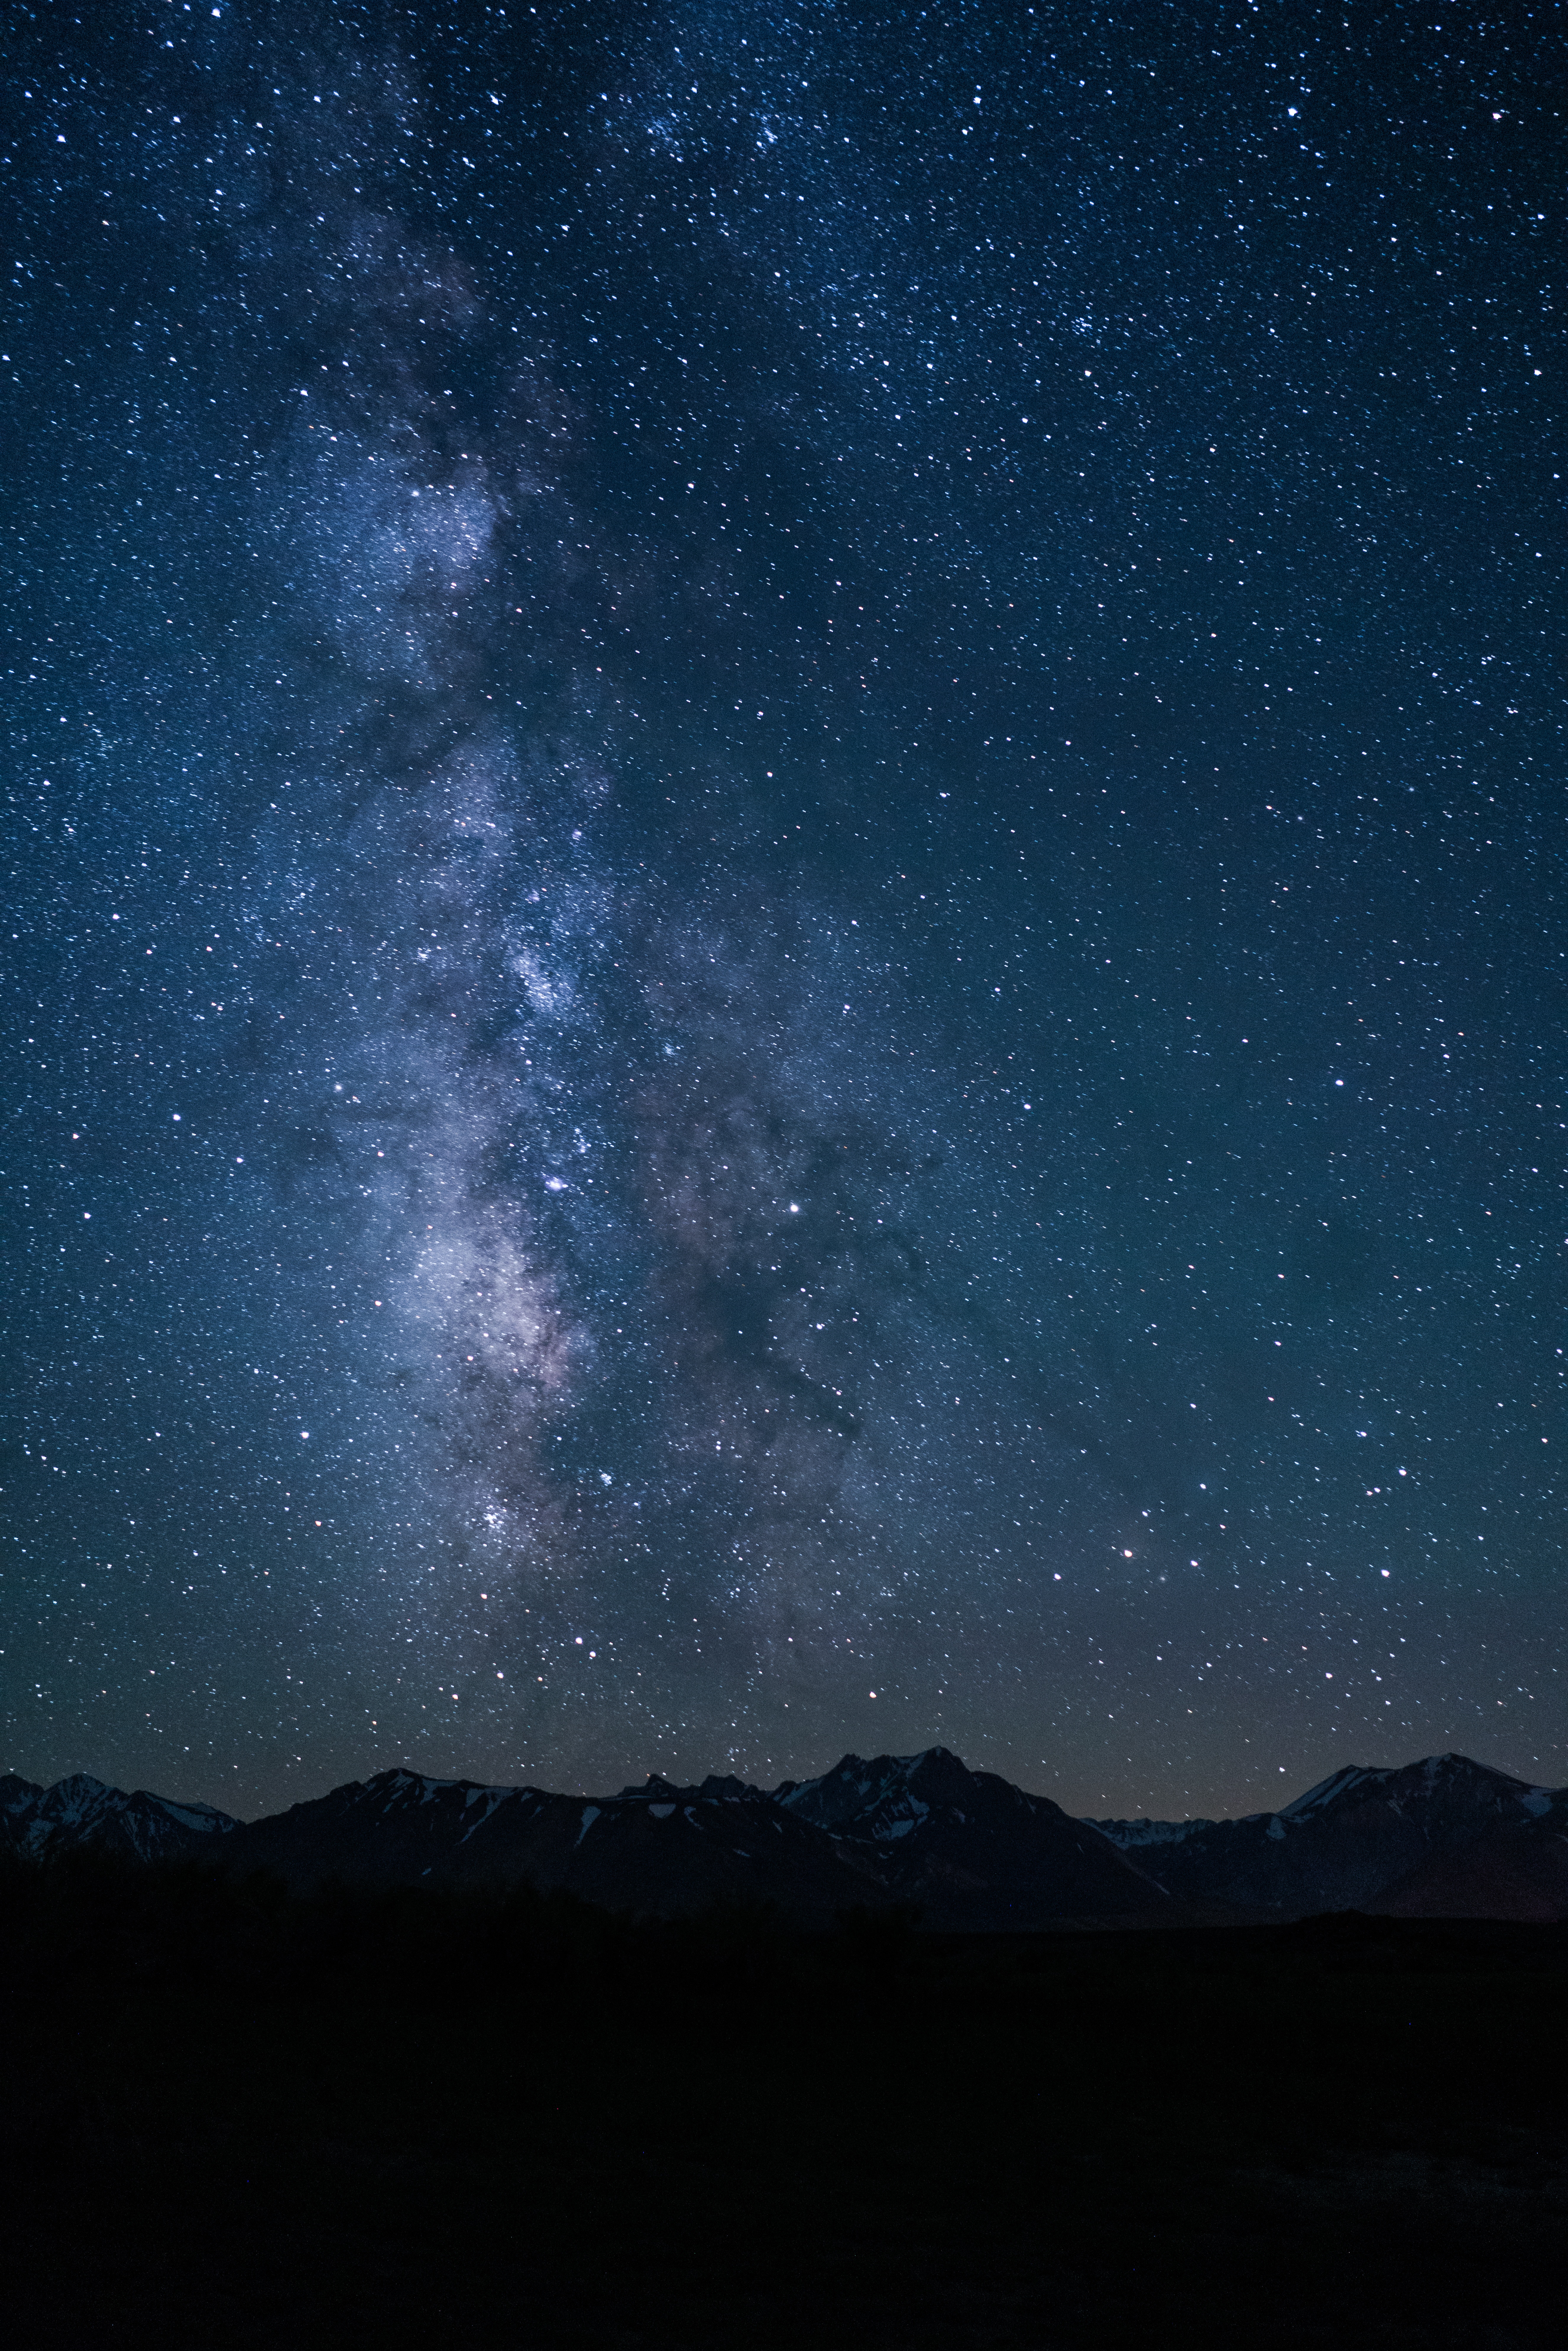
nature, sky, night, star, milky way, dawn, atmosphere, space, darkness, galaxy, nebula, outer space, astronomy, universe, midnight, phenomenon, astronomical object, spiral galaxy, meteorological phenomenon, atmosphere of earth, computer wallpaper, geological phenomenon